History of Austria

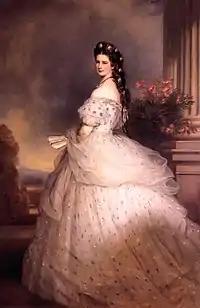

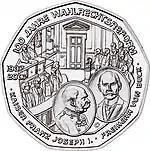
2007 Austrian coin depicting 100 Years of Universal Male Suffrage, showing Parliament in 1907

The period following the Congress of Vienna was one of relative political stability and is better known for its culture (Biedermeier). Other names for the years 1815–1848 include "Vormärz" ("before March") referring to period before the revolution of March 1848 and "The Age of Metternich" referring to his dominant position in European politics. Under the control of Metternich (who became Chancellor in 1821), the Austrian Empire entered a period of censorship and a police state, with surveillance spying and imprisonment of the opposition, while others emigrated. For Europe it was a period characterised by increasing industrialisation, the social consequences of economic cycles, population mobility and nationalism. All of these were regarded warily by governments intent on preserving the existing order.